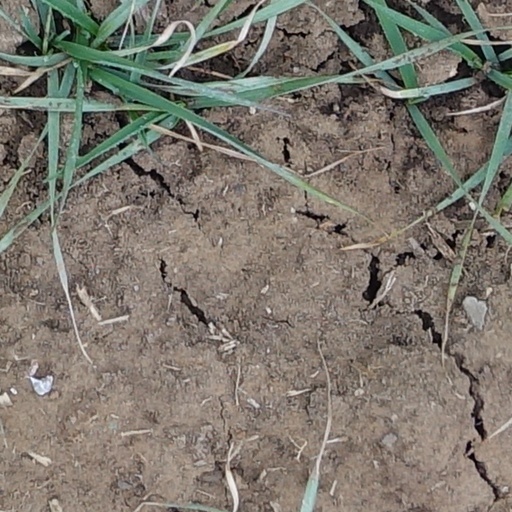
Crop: wheat